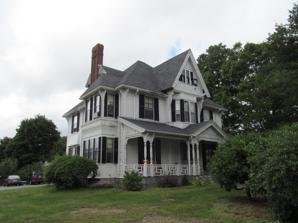
Building: Henry Morse House
Country: United States of America
Year built: 1882
Historic house in Massachusetts, United States Not to be confused with Morse House (Taunton, Massachusetts) . United States historic place Henry Morse House U.S. National Register of Historic Places Henry Morse House, September 2012 Show map of Massachusetts Show map of the United States Location 32 Cedar St., Taunton, Massachusetts Coordinates 41°54′13″N 71°5′26″W / 41.90361°N 71.09056°W / 41.90361; -71.09056 Built 1882 Architectural style Queen Anne MPS Taunton MRA NRHP reference No. 84002183 Added to NRHP July 5, 1984 The Henry Morse House is a historic house located at 32 Cedar Street in Taunton, Massachusetts . Description and history It is a 2 + 1 ⁄ 2 -story, wood-framed building, with a hipped roof and clapboard siding. Projecting bays are found at the front and side, and the front porch is supported by turned posts. The Queen Anne style house was built in 1882 on land that Henry Morse acquired from his father Lovett's estate after his death in 1880. The house is nearly identical in plan to the W.C. Beattie House in Taunton. It was added to the National Register of Historic Places on July 5, 1984. See also National Register of Historic Places listings in Taunton, Massachusetts References